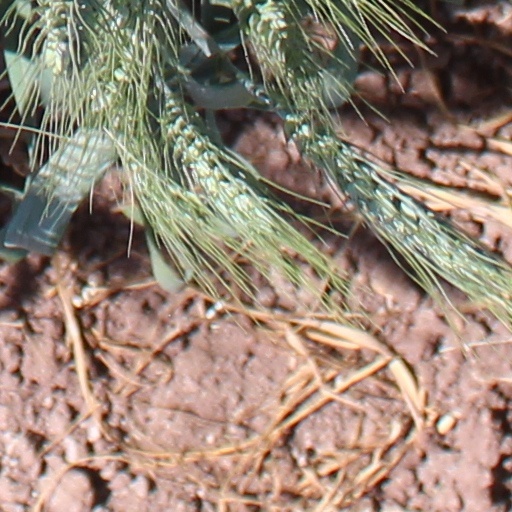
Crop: wheat